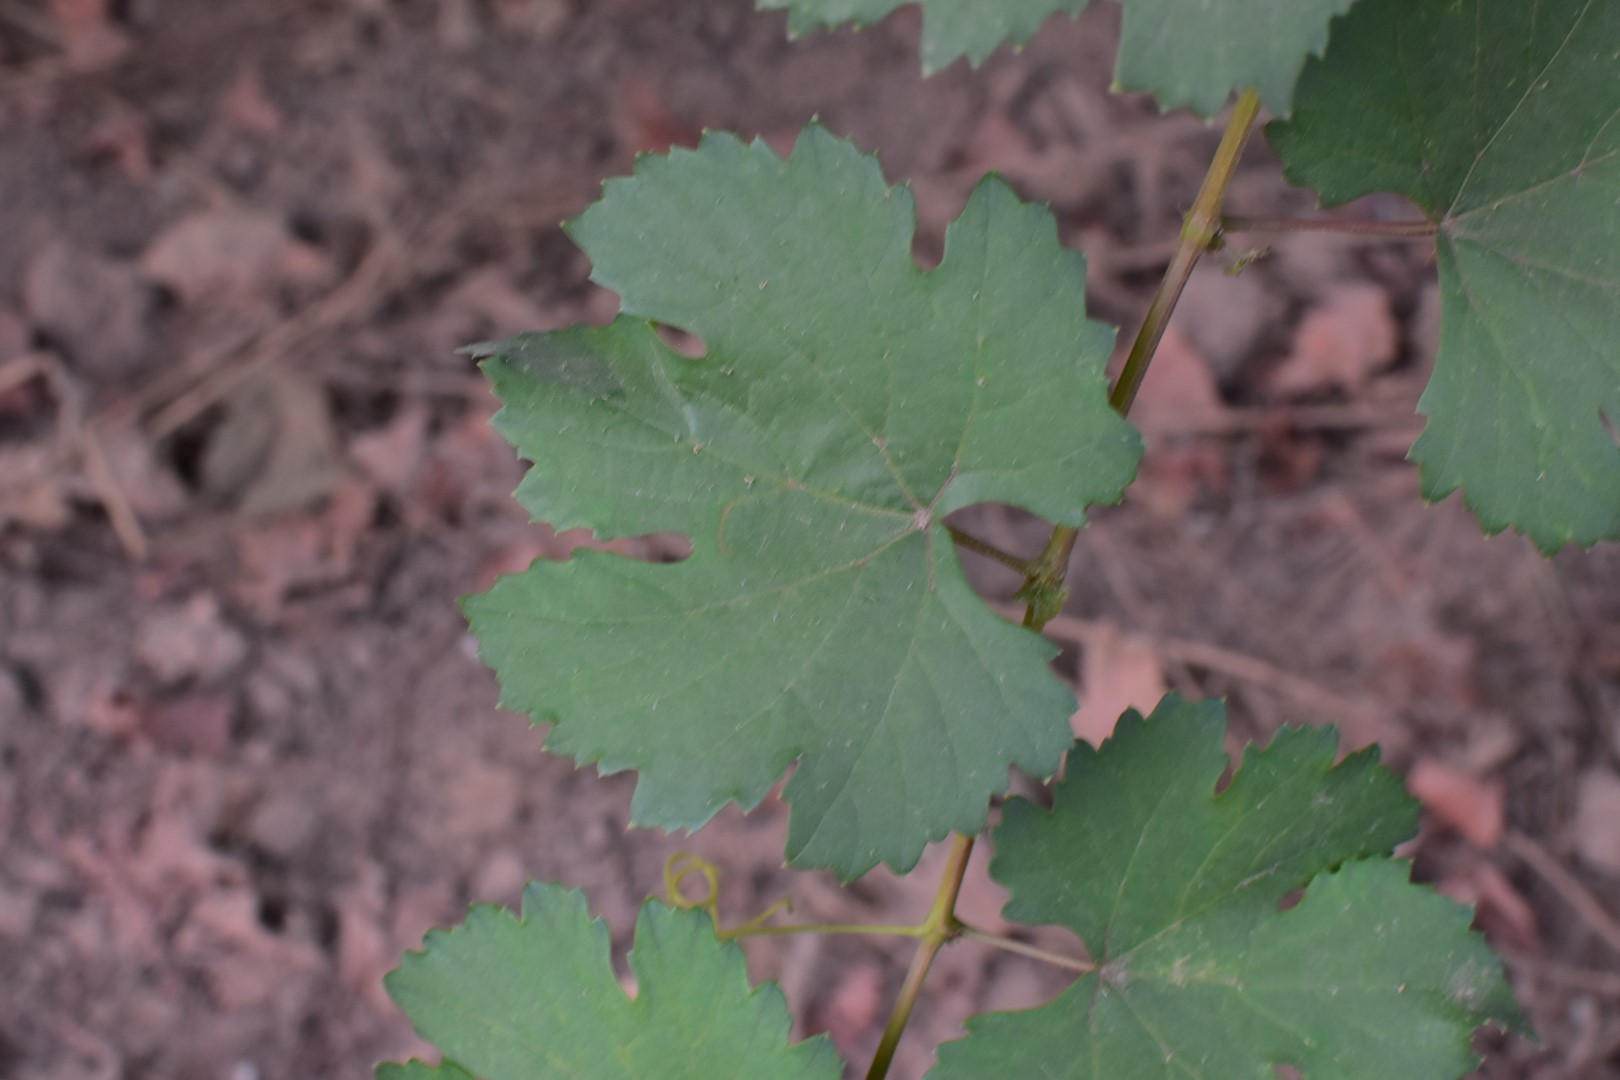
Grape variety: Kamali